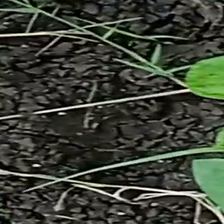
Weed species: Harali_(Cynodon_dactylon)